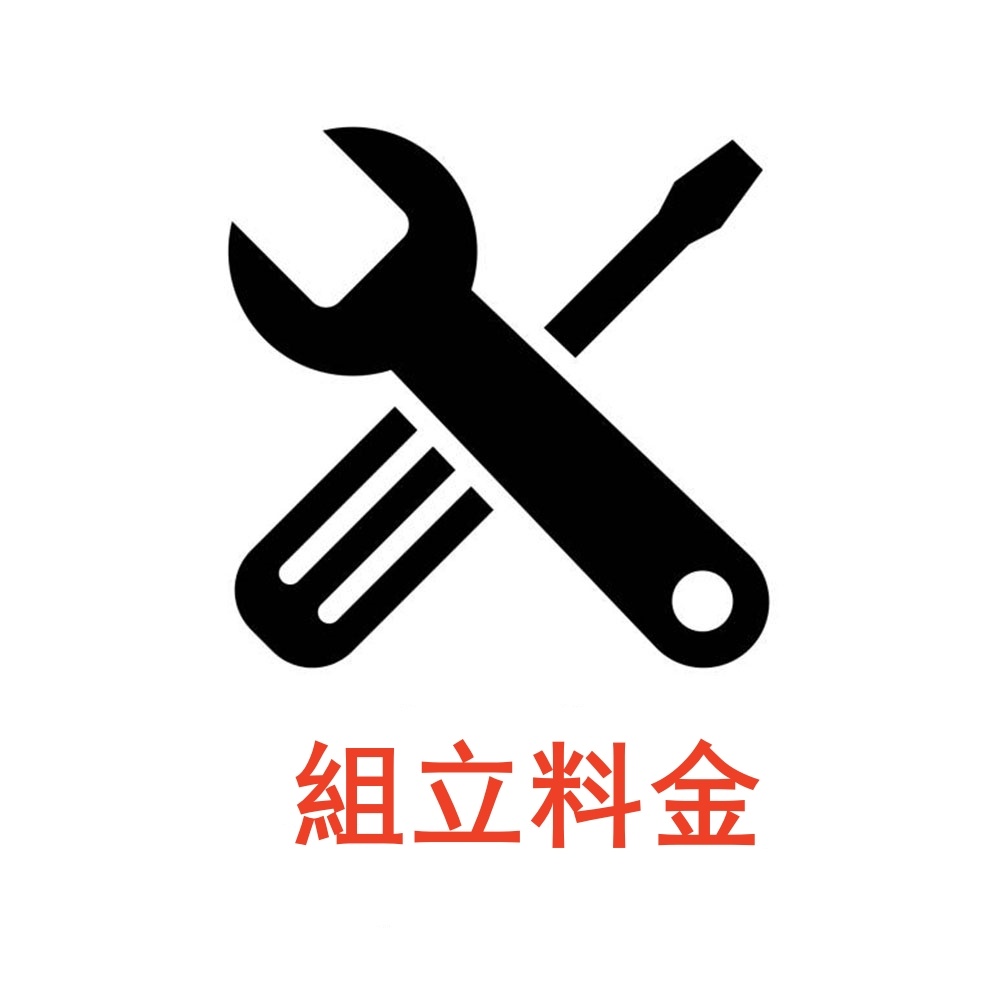
オフィスデスク・組立料金・3辺合計3000～3990mm未満　+２７，５００ 円（税込み）
Brand: NANAKAGU
Category: Hardware